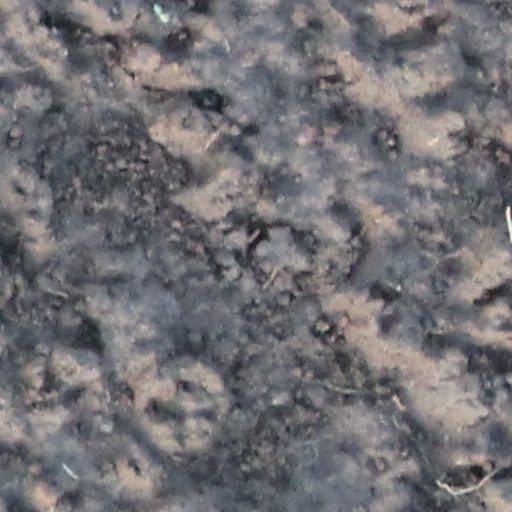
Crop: wheat